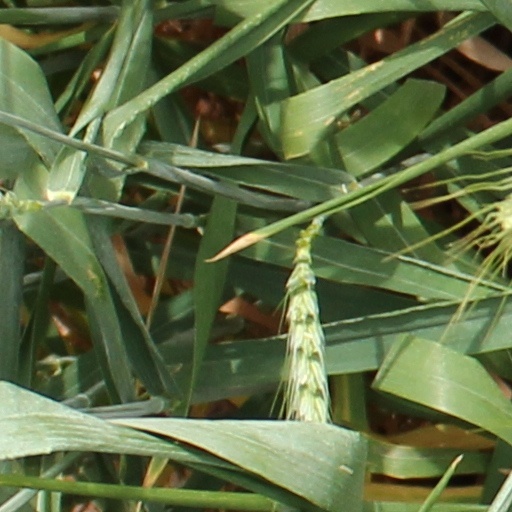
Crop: wheat